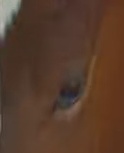
Face region: eyes (orbital_tightening_and_eye_area)
Pain indicator: moderately_present